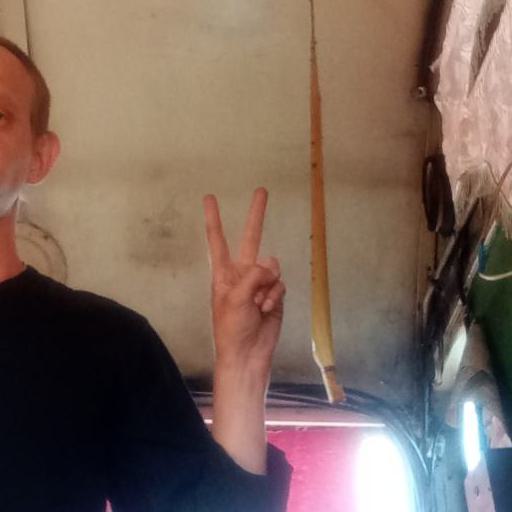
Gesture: peace